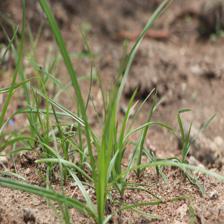
Label: Grass